Saint Joseph's Oratory

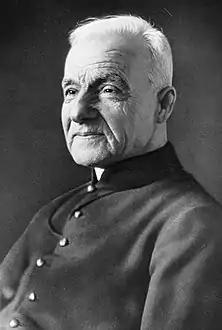
André Bessette, C.S.C., commonly known as Brother André.

The first phase of the basilica’s construction involved architects Dalbé Viau (1881–1938) and Alphonse Venne (1875–1934) who had previously done work for the Congregation. From 1914 to 1916, Viau and Venne constructed the crypt church, with seating for 1000, which still stands today and forms the base of the basilica where the massive collection of stairs ends. Between 1924 and 1927, the crypt and building up until the roof were completed in the Renaissance Revival style. Viau and Venne had wanted the dome of the Oratory to resemble that of St. Peter’s Basilica in Rome, and to be smaller than it actually is today; however, they never had the chance to see those plans through as construction was halted with the Great Depression.